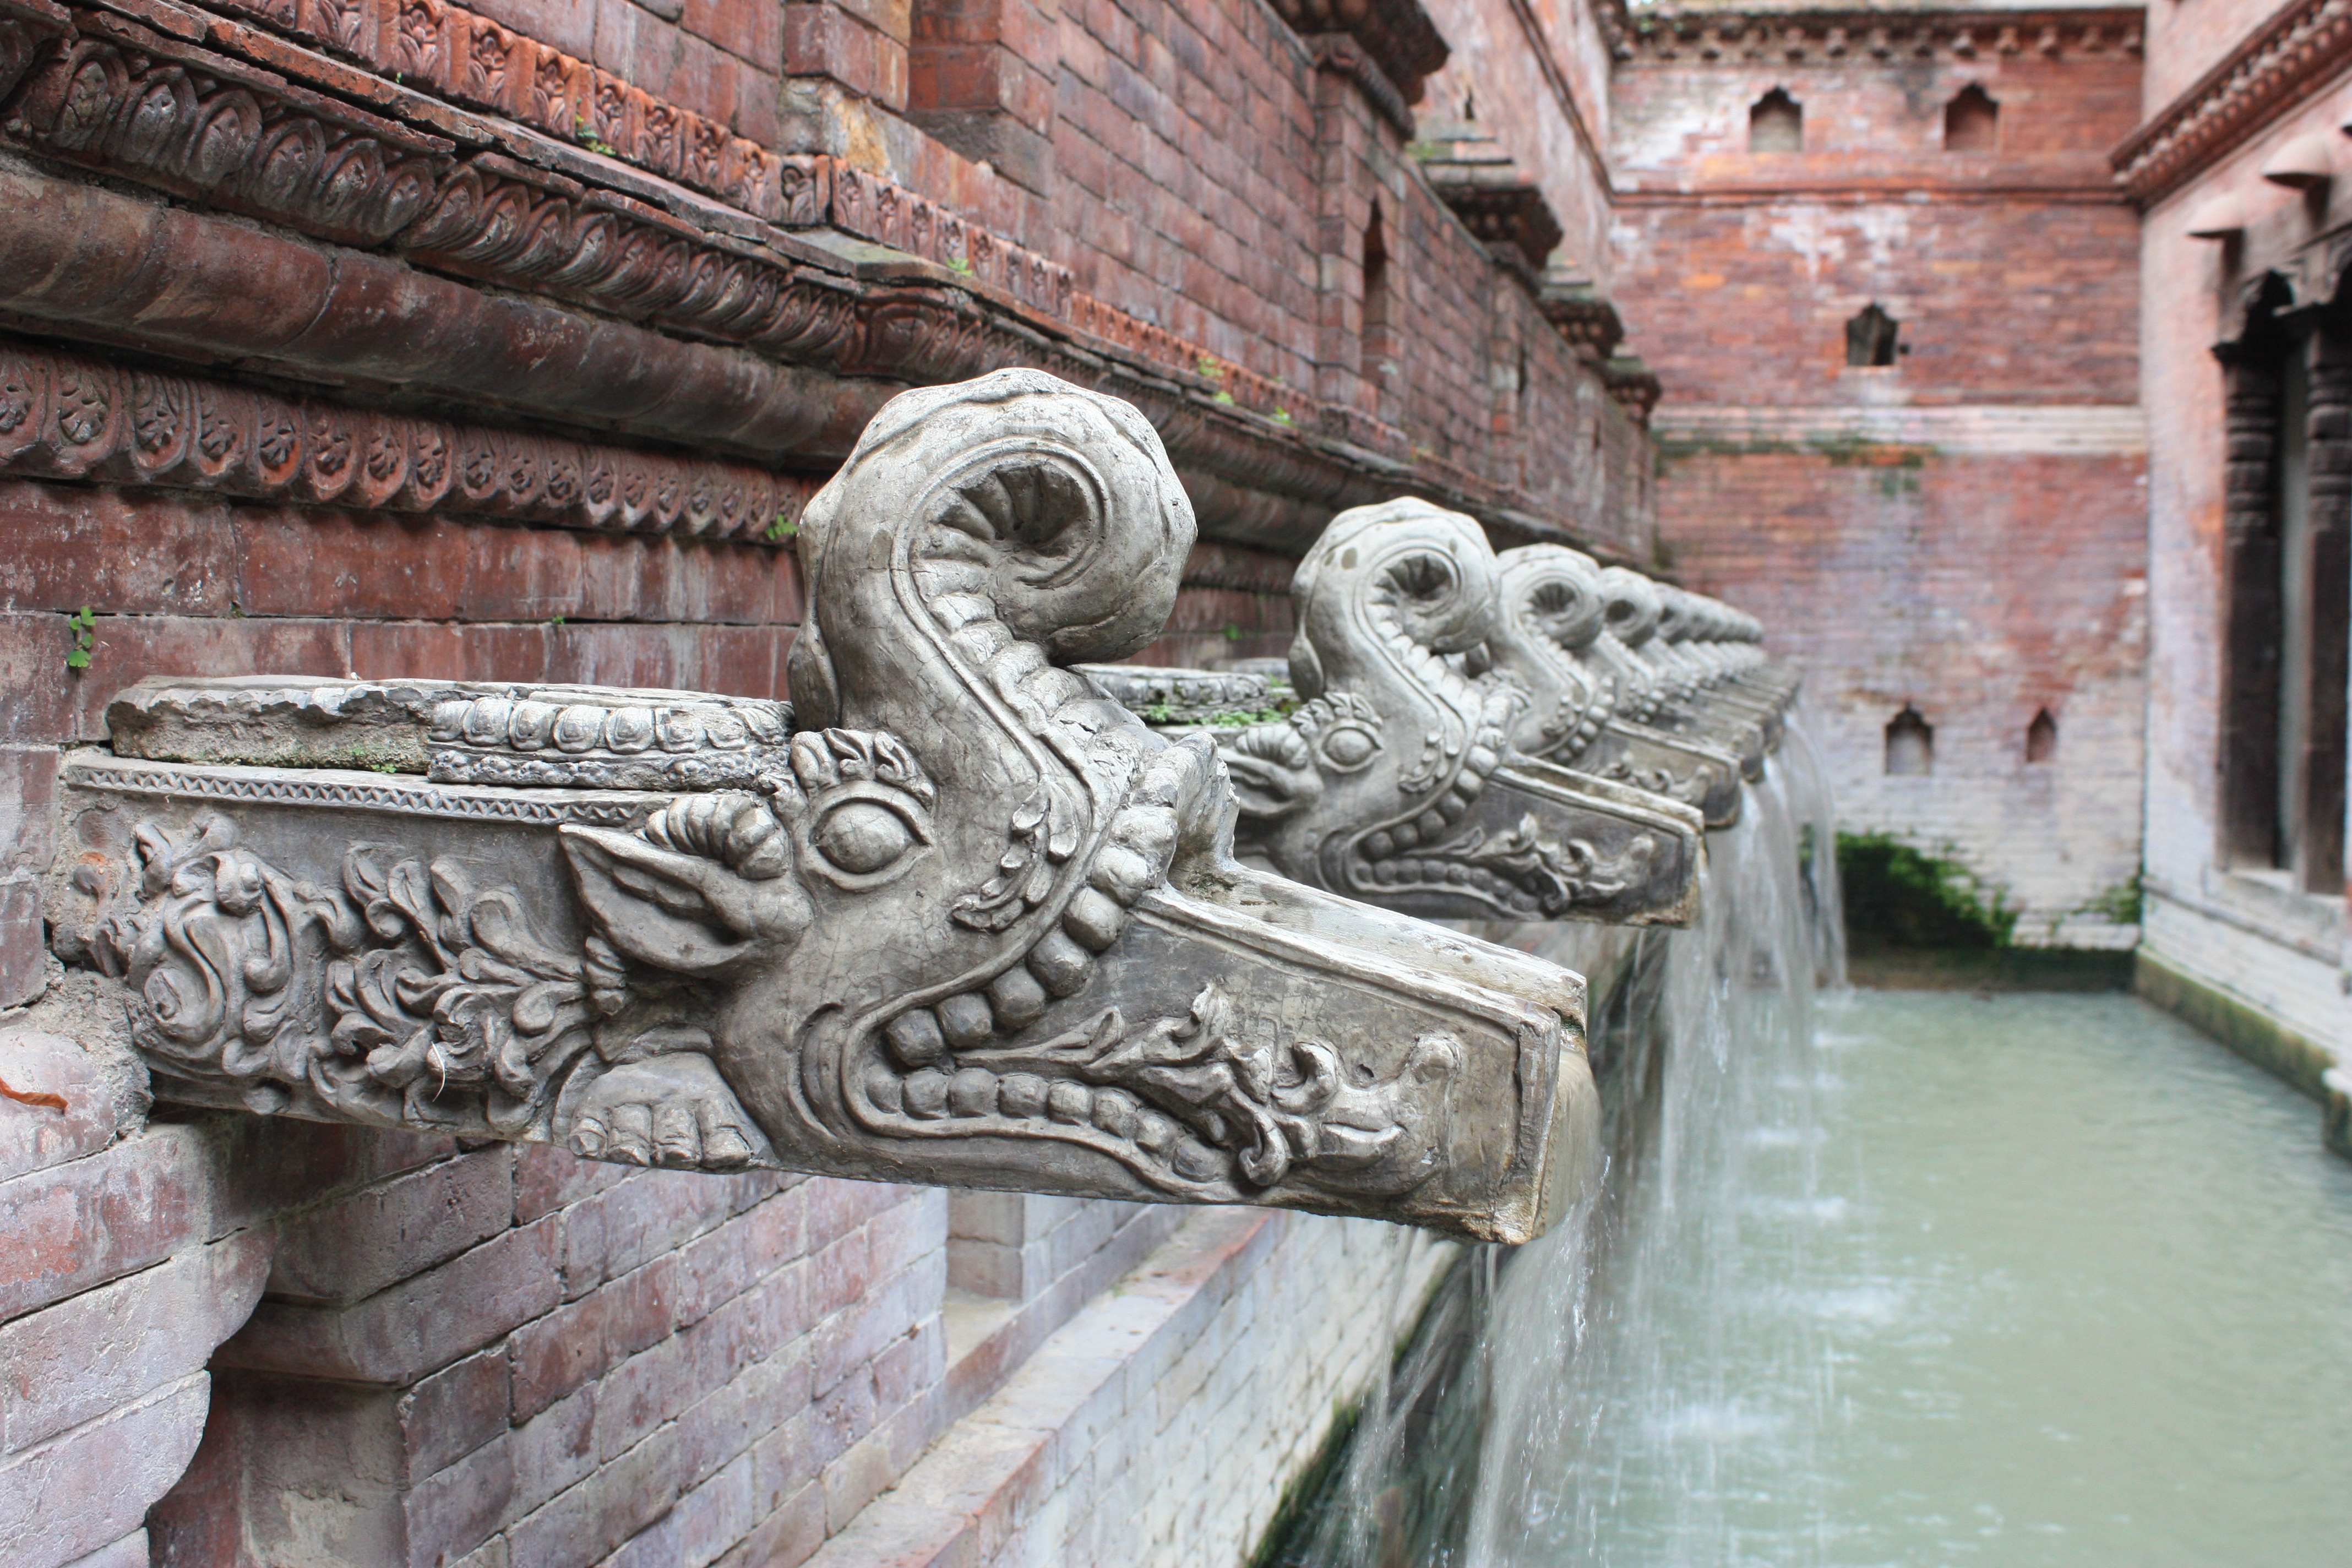
water, architecture, statue, place of worship, nepal, sculpture, art, temple, ruins, fountain, history, carving, kathmandu, ancient history